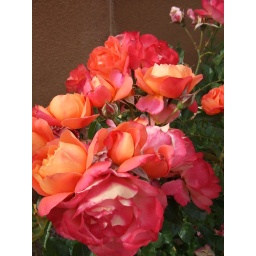
I love all the shades of red in this rose in all it's stages.